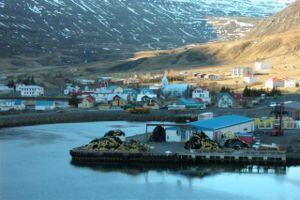
Trapped est une série télévisée islandaise composée de deux saisons de 10 épisodes de 52 minutes créée par Baltasar Kormákur et diffusée depuis le 27 décembre 2015 sur RÚV.
Seyðisfjörður est un petit village situé dans un fjord dans l'Est de l'Islande.